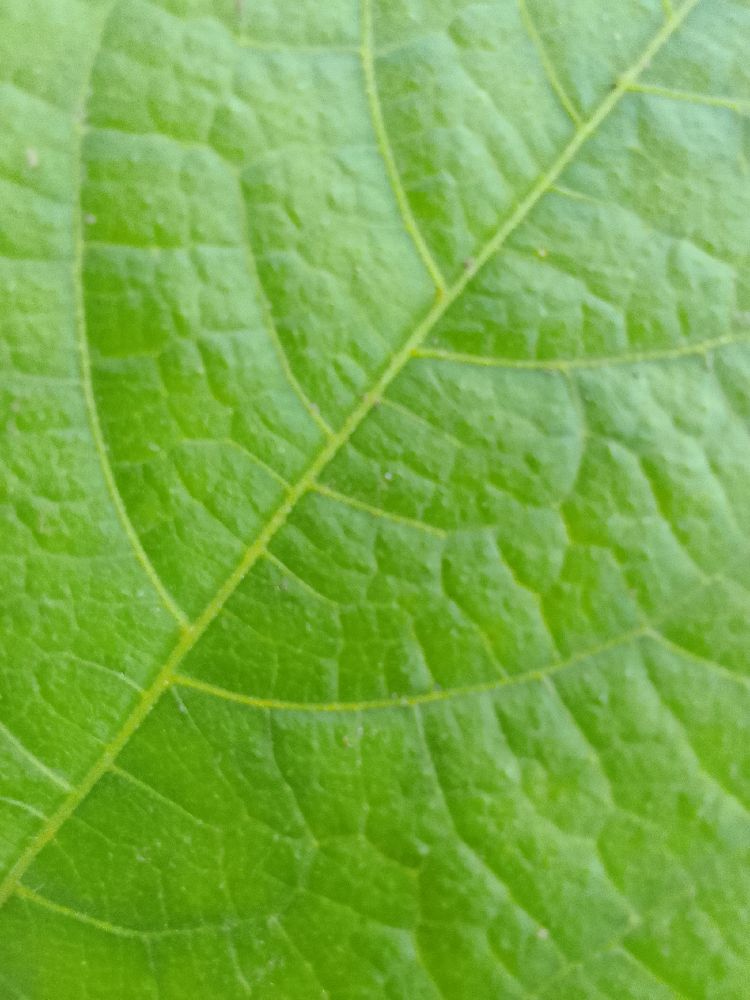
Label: healthy